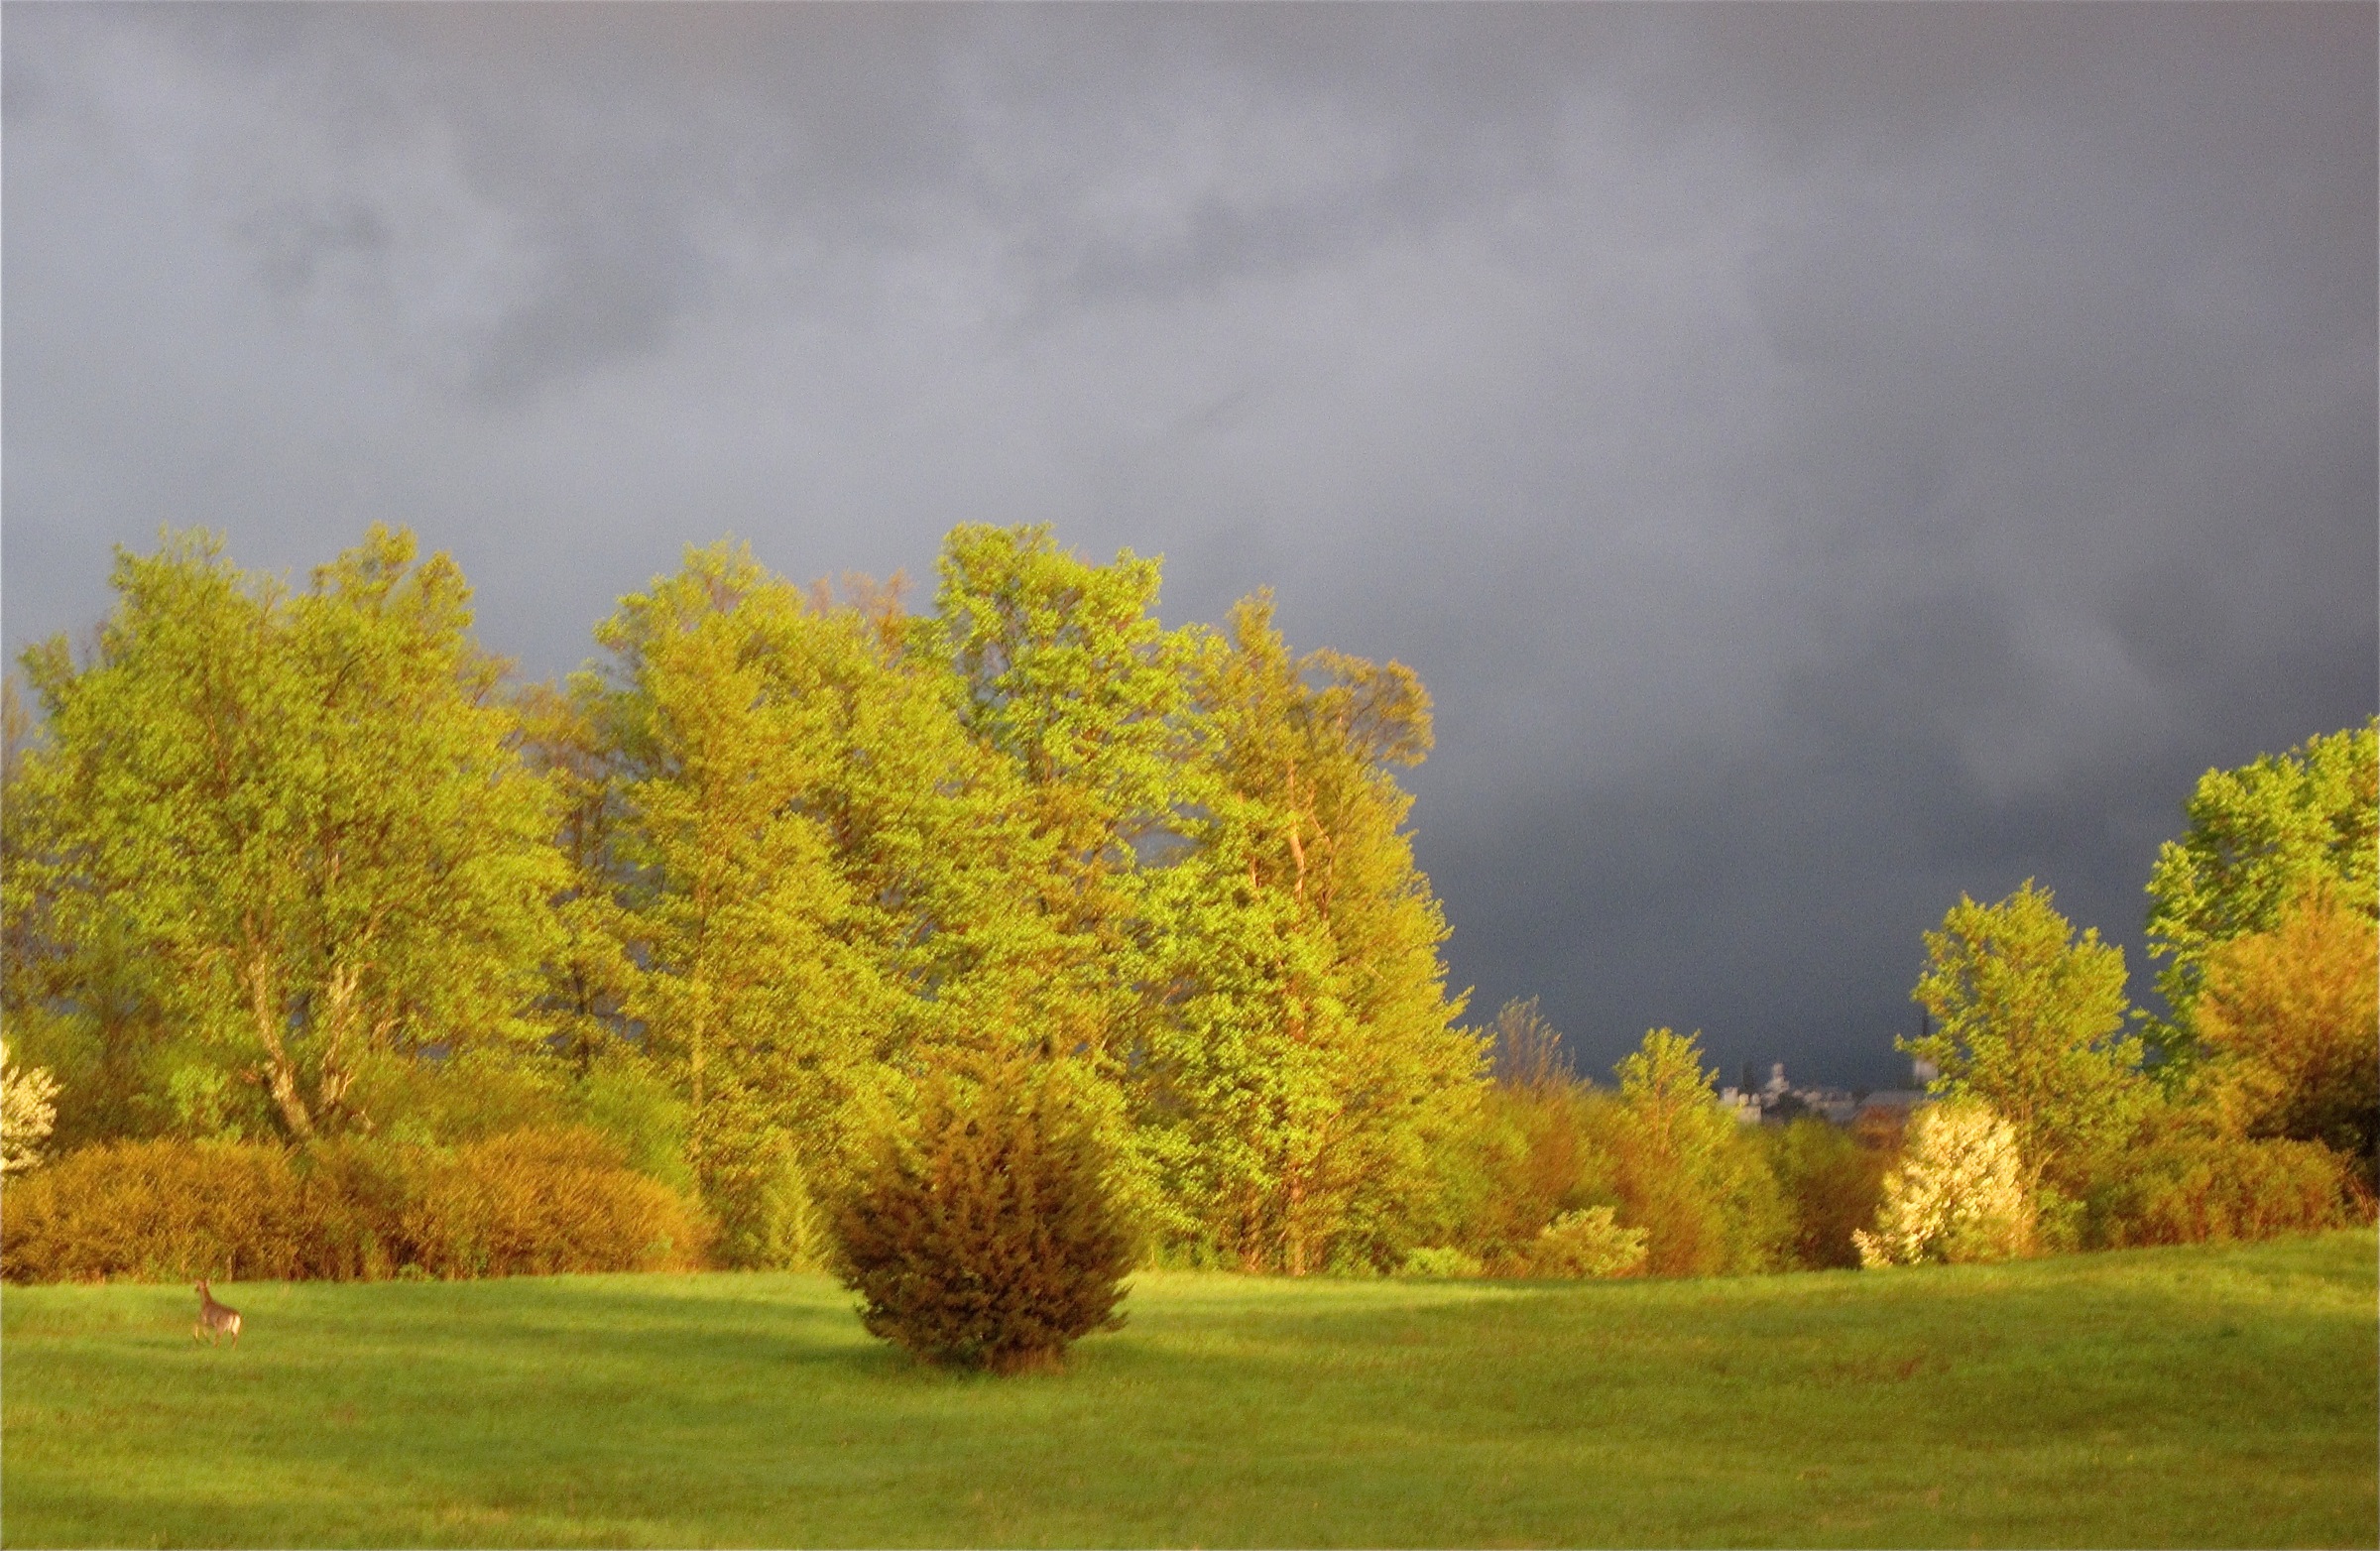
tree, plant, meadow, prairie, sunlight, morning, leaf, flower, autumn, season, grassland, vermont, bgblogging, ecosystem, woody plant